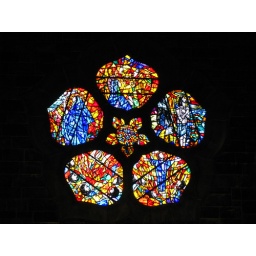
A flowery rose window in Galway, Ireland